George Springer

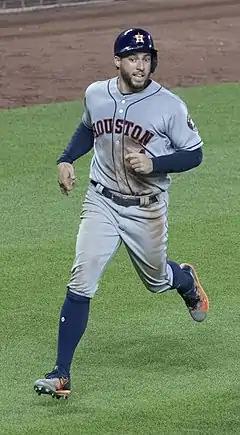
Springer in 2017

Springer made his MLB debut on April 16, 2014, at Minute Maid Park against the Kansas City Royals. Batting second and playing right field, Springer collected his first career hit, an infield single, against Royals pitcher Jeremy Guthrie. Springer hit the first home run of his MLB career on May 8, 2014, at Comerica Park off Detroit Tigers pitcher Drew Smyly. On June 26, Springer hit his 15th home run, becoming the first Astros rookie to reach that mark before the All-Star break. On July 23, 2014, Springer was placed on the 15-day disabled list due to a left quad strain. On September 16, the Astros announced Springer would not play for the remainder of the 2014 season. He played in 78 games in 2014, batting .231 with 20 home runs, 51 runs batted in (RBIs), and 114 strikeouts.